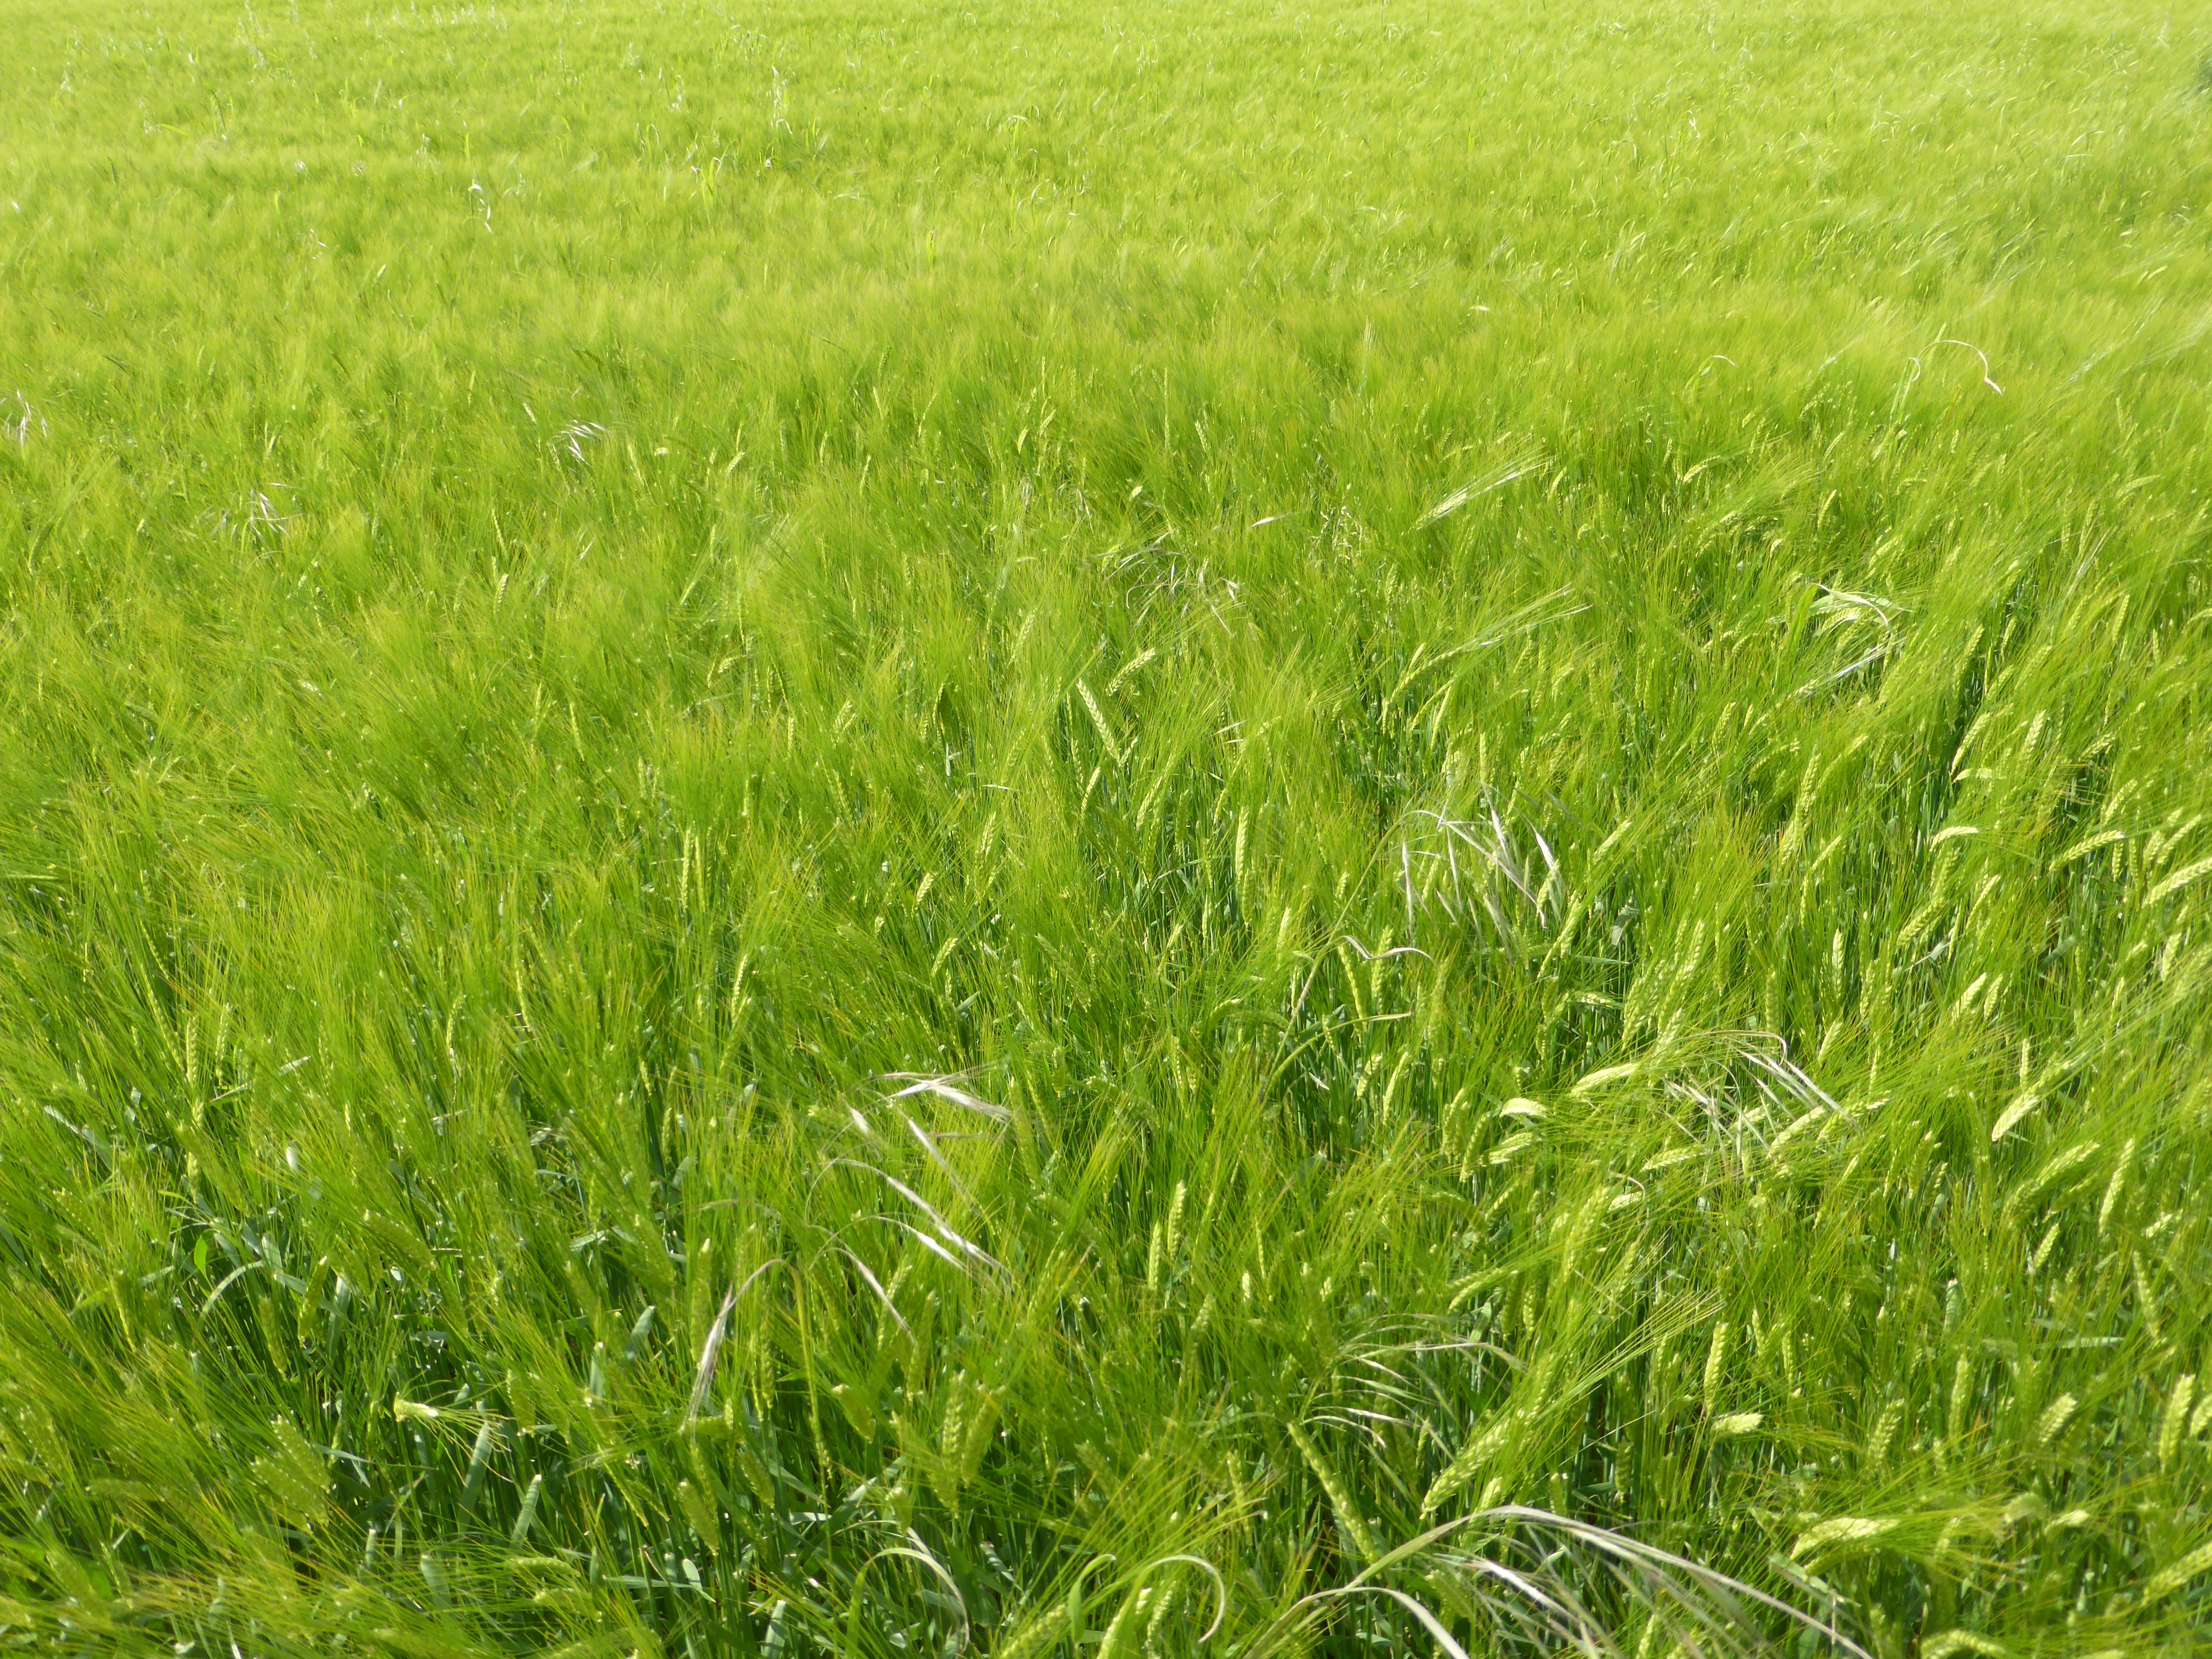
landscape, water, nature, grass, dew, liquid, plant, sun, field, lawn, meadow, prairie, rain, lake, wet, river, pond, underwater, swim, goat, spring, green, crop, pasture, soil, reservoir, agriculture, water fountain, drip, bubble, flowers, clouds, bank, grassland, cornfield, fountain, piece, germany, flooding, bach, waters, ecosystem, mirroring, harvested, visitors, flooded, water games, paddy field, flowering plant, federal chancellery, rose garden forest, grass family, land plant